Limoeiro Bridge

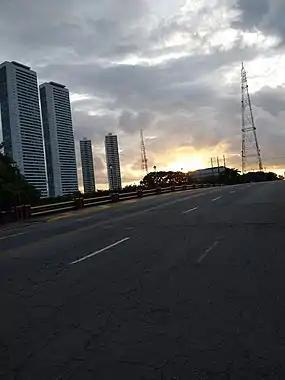
The Limoeiro Bridge was built by the English when they came to occupy the city in the 19th century.

Ponte do Limoeiro (Limoeiro Bridge) is a bridge in the city of Recife, Pernambuco, Brazil. It connects Avenida Norte Miguel de Alencar to the Apolo pier, in the Recife neighborhood. Dating back to 1881, it was built from iron for the passage of trains destined for the city of Limoeiro. It was replaced by a reinforced concrete one on 30 July 1966.